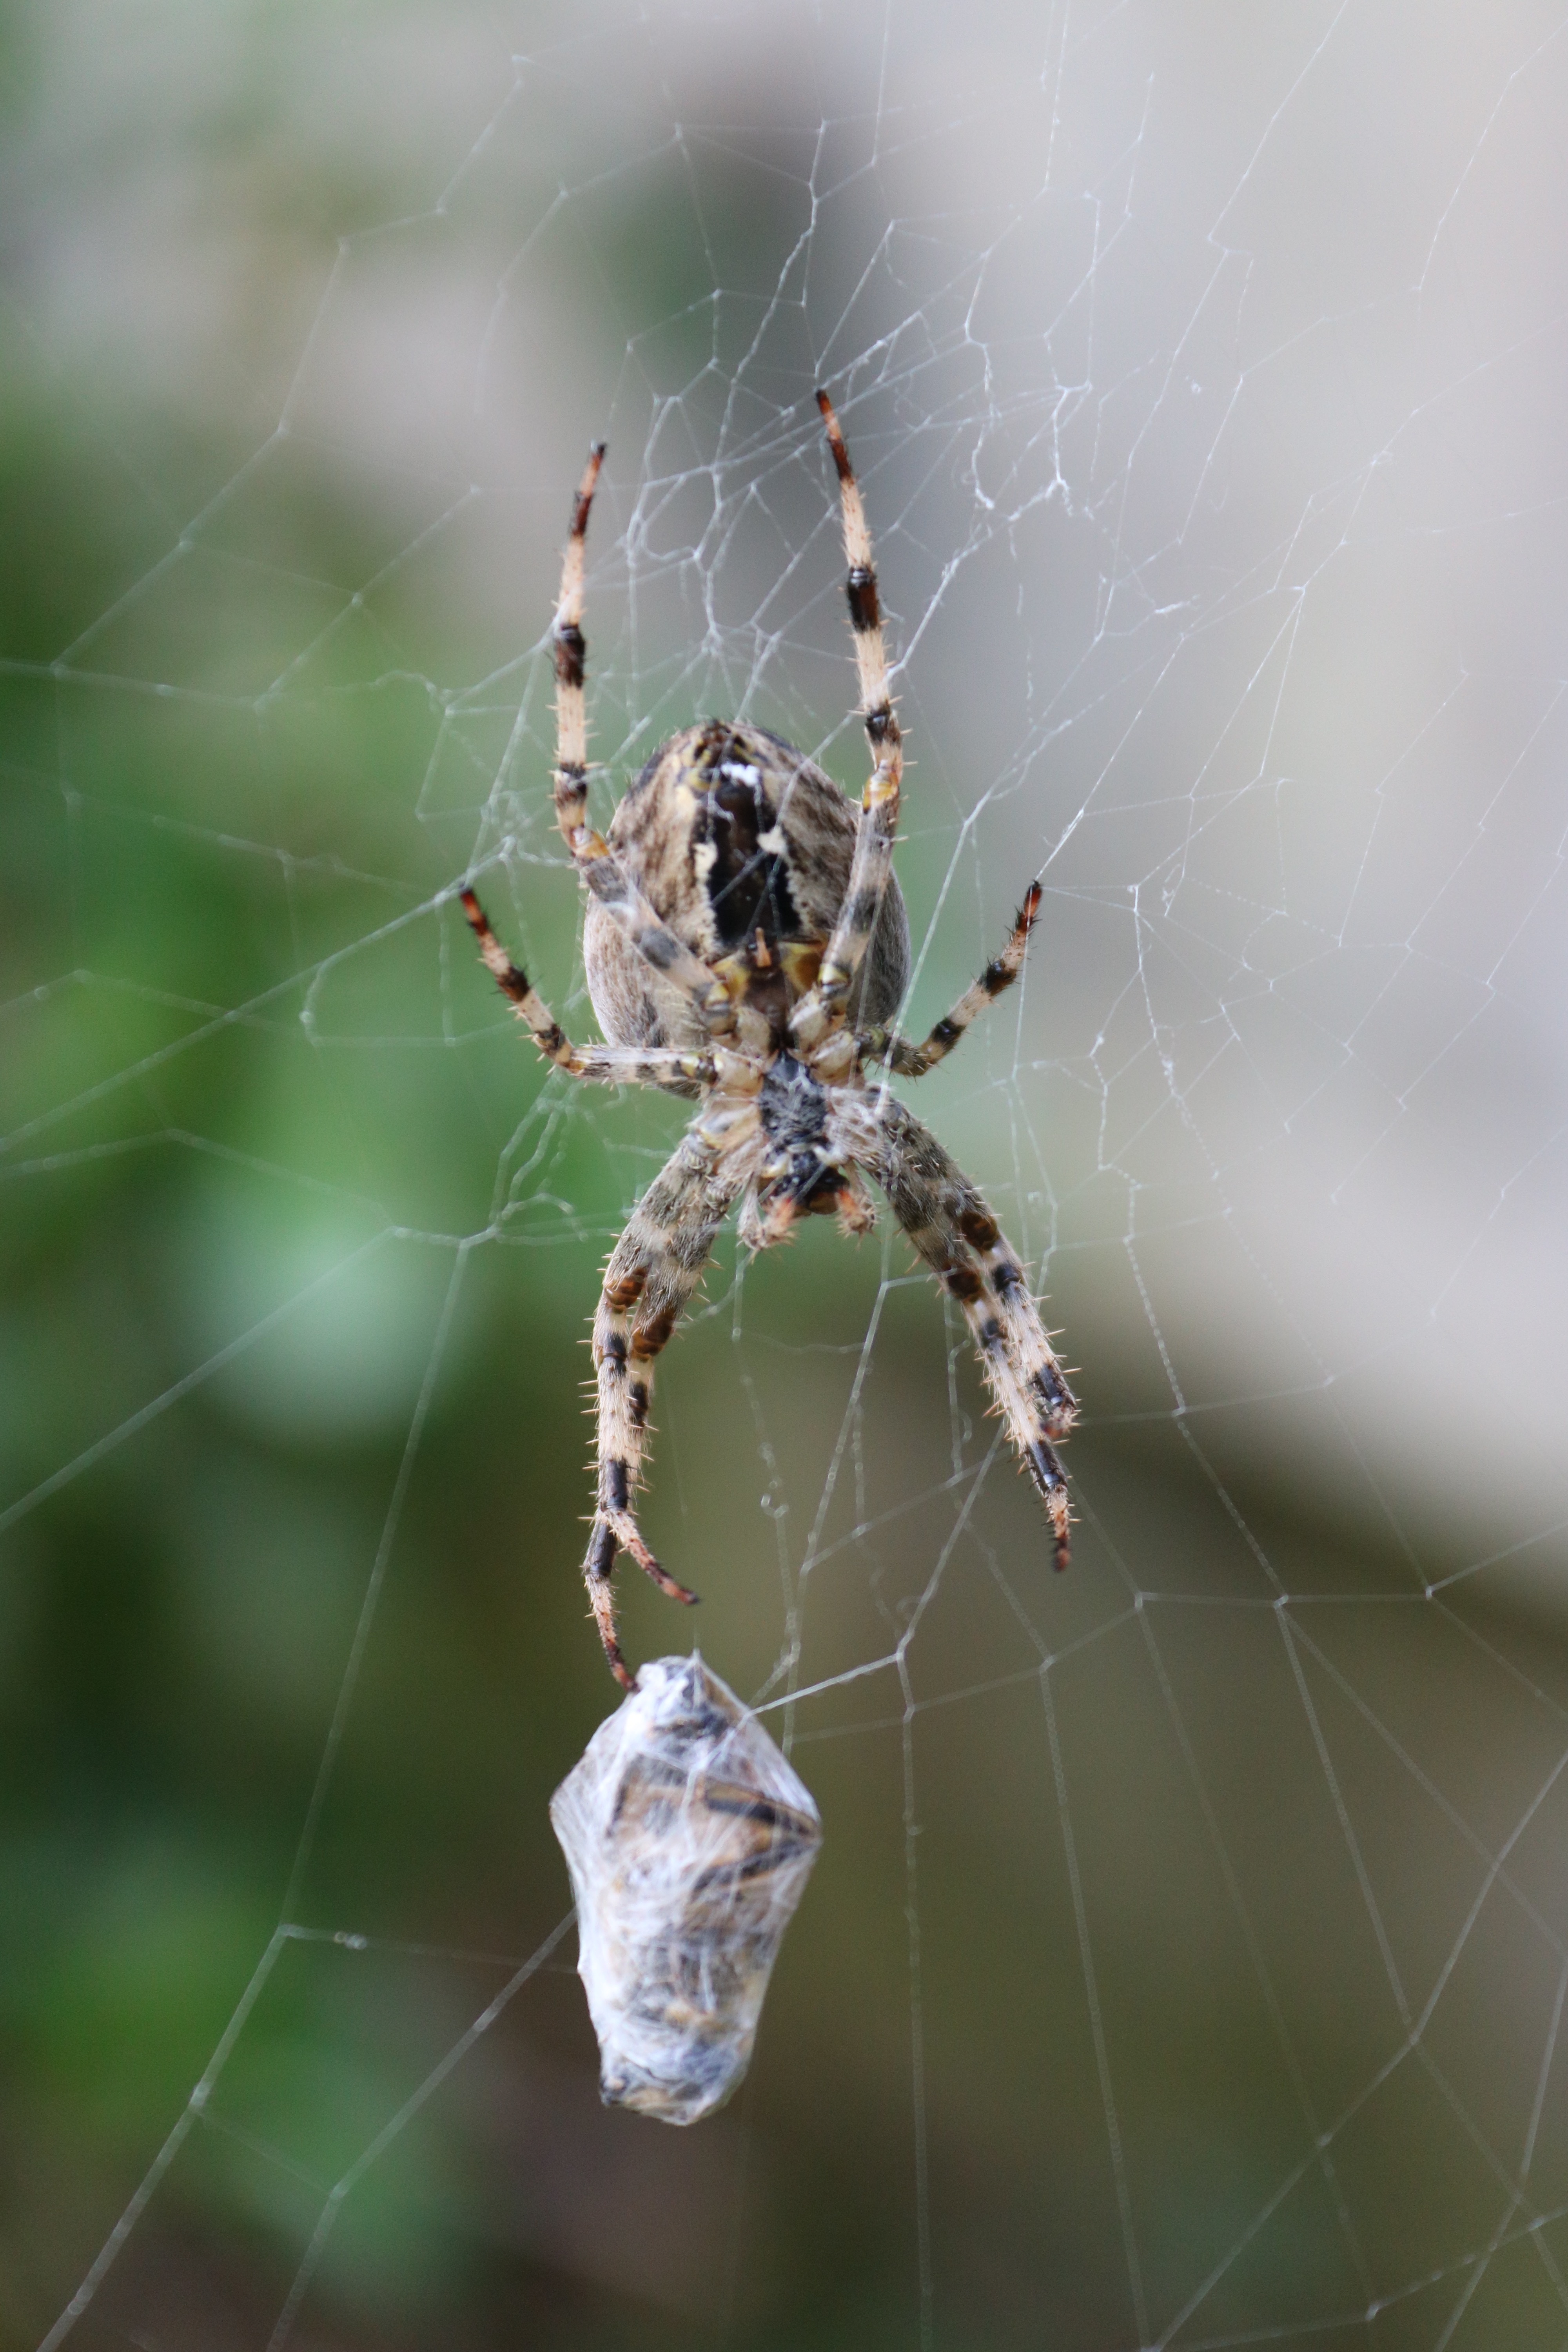
nature, plant, fly, summer, wildlife, wild, web, green, macro, natural, predator, cross, garden, close, fauna, material, invertebrate, spider web, close up, spider, outdoors, legs, arachnid, garden spider, european, orb, argiope, phobia, macro photography, arthropod, arachnophobia, araneus diadematus, european garden spider, cardinal spider, araneus, diadematus, orb weaver spider, yellow garden spider